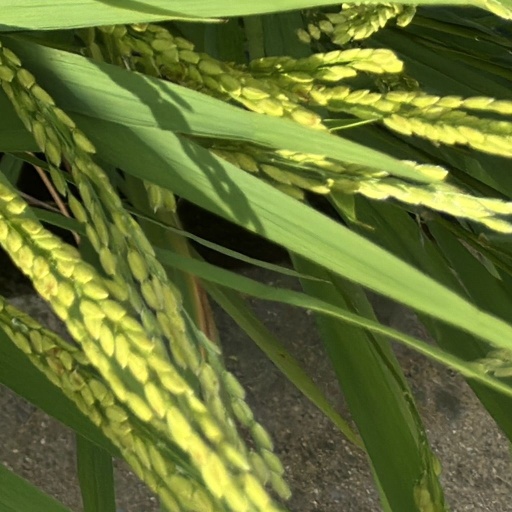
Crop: rice